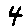
Label: 4